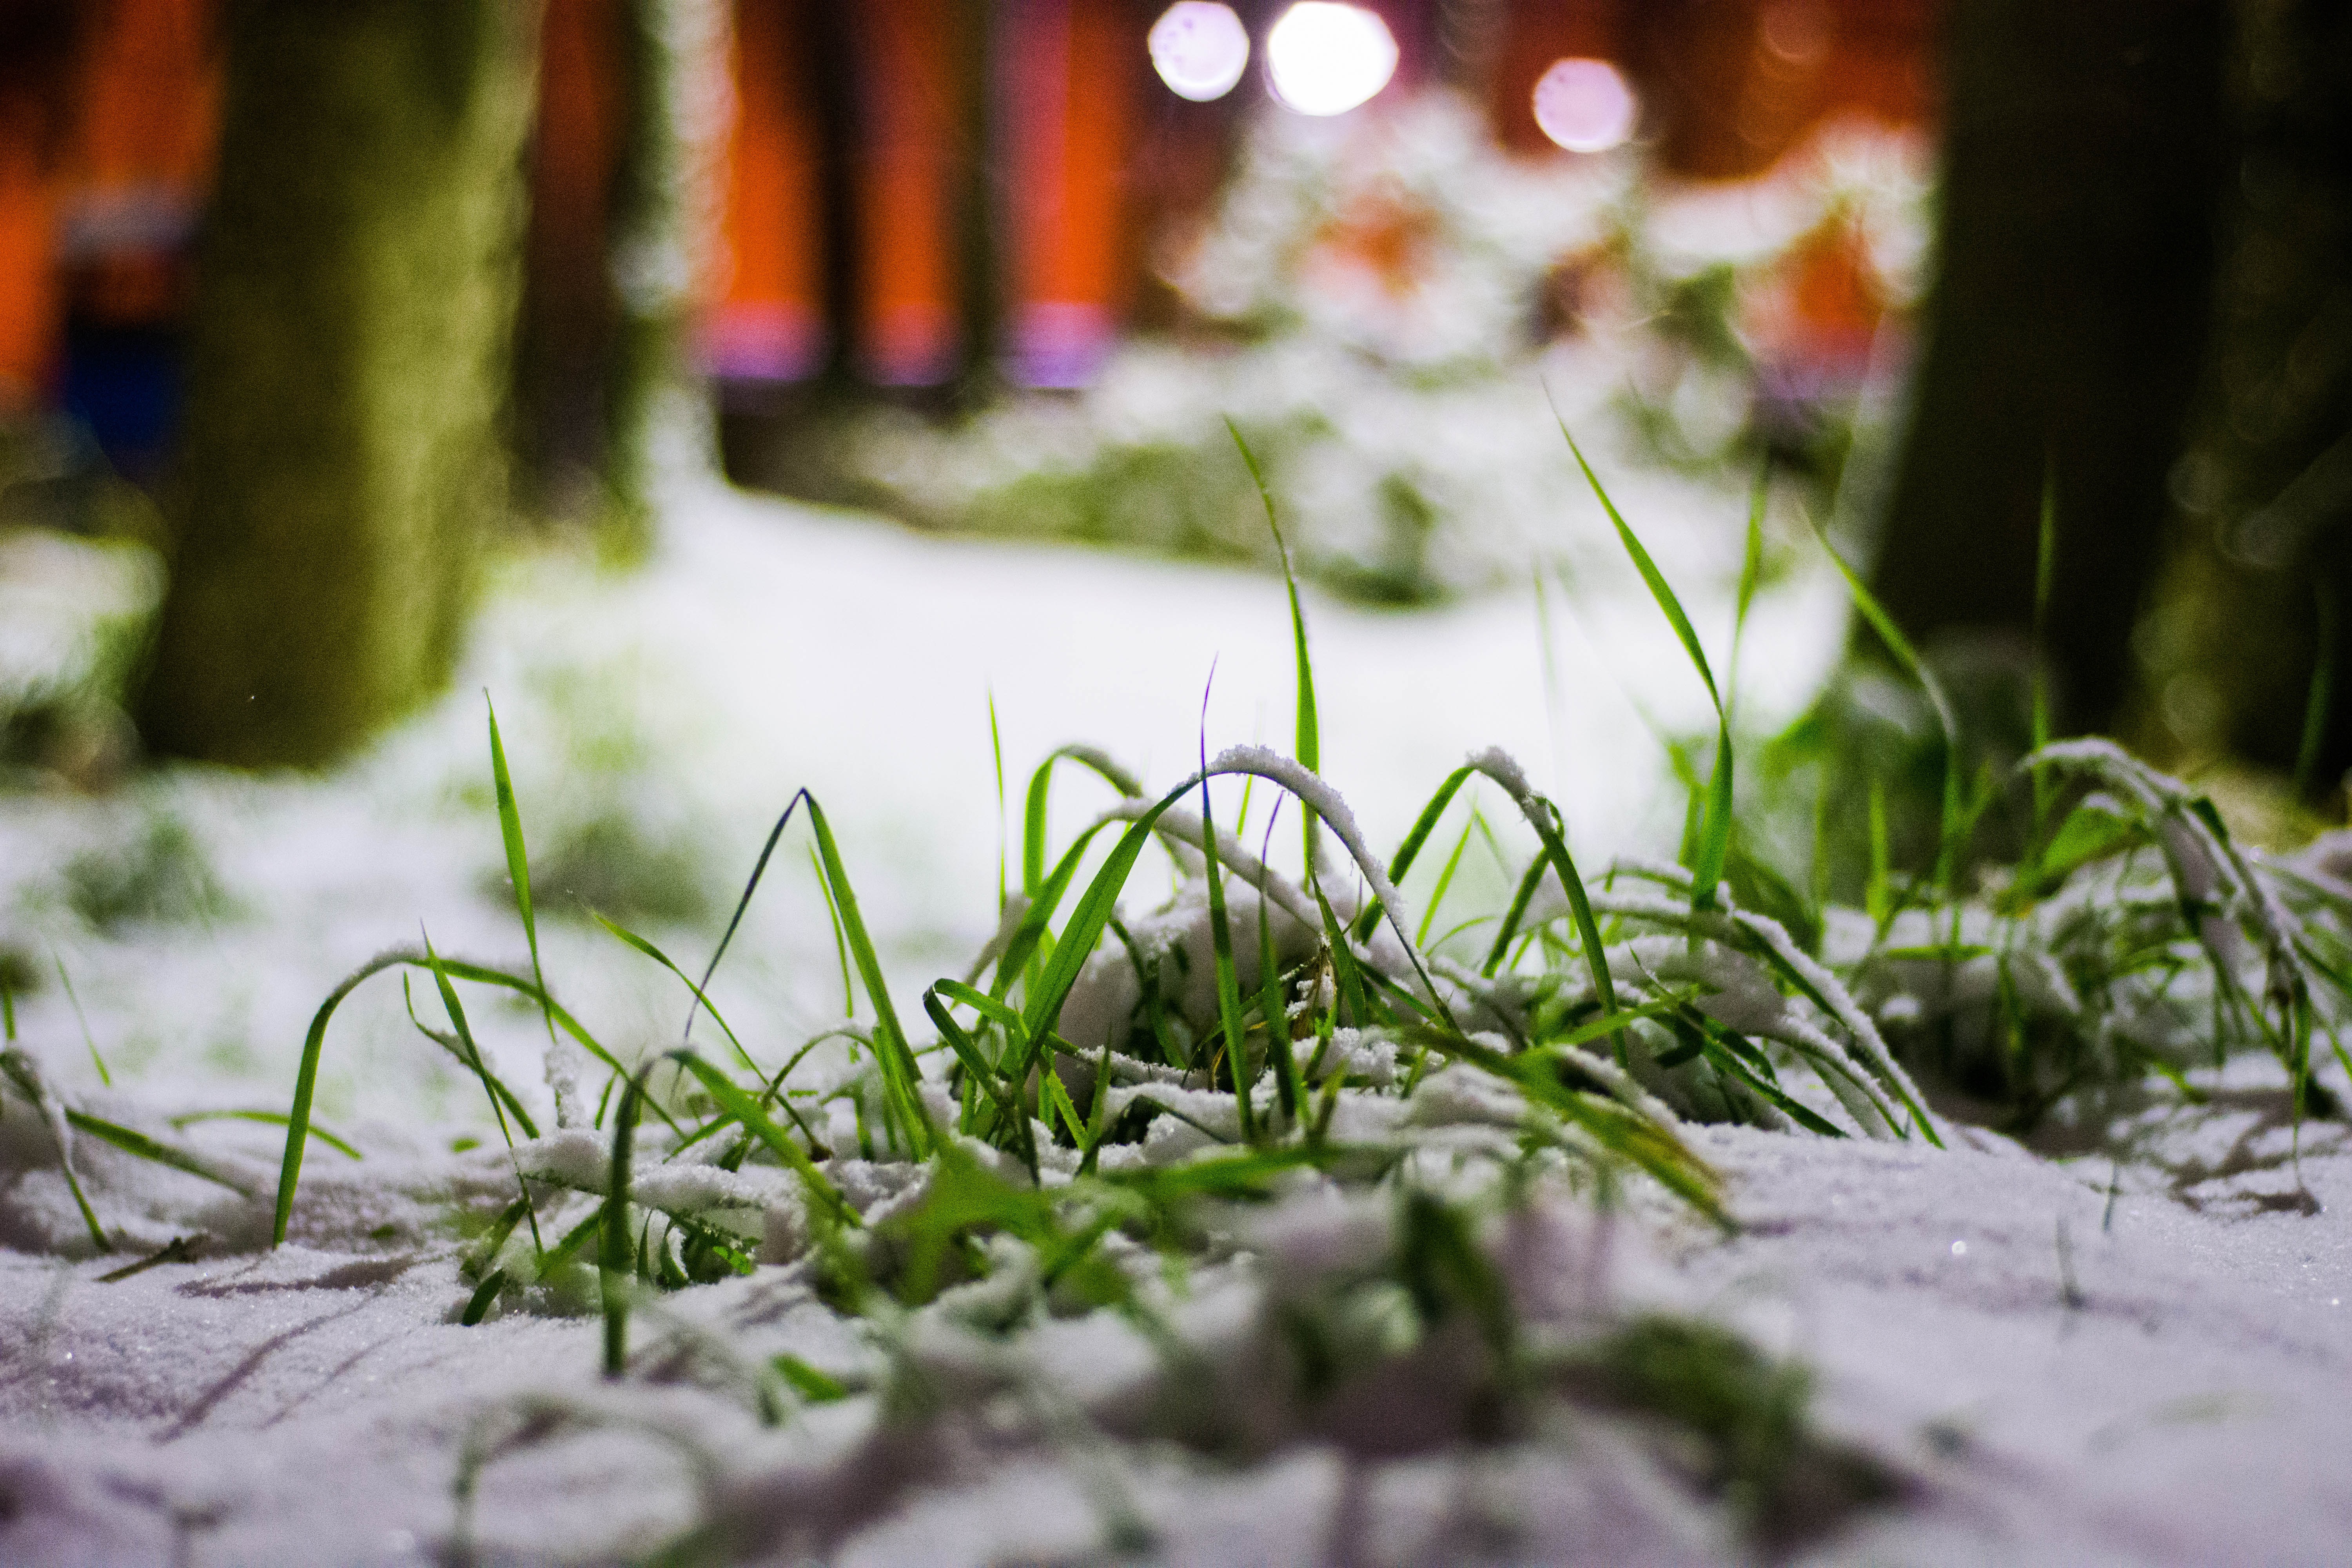
tree, nature, grass, branch, snow, plant, leaf, flower, green, autumn, weather, botany, flora, season, macro photography